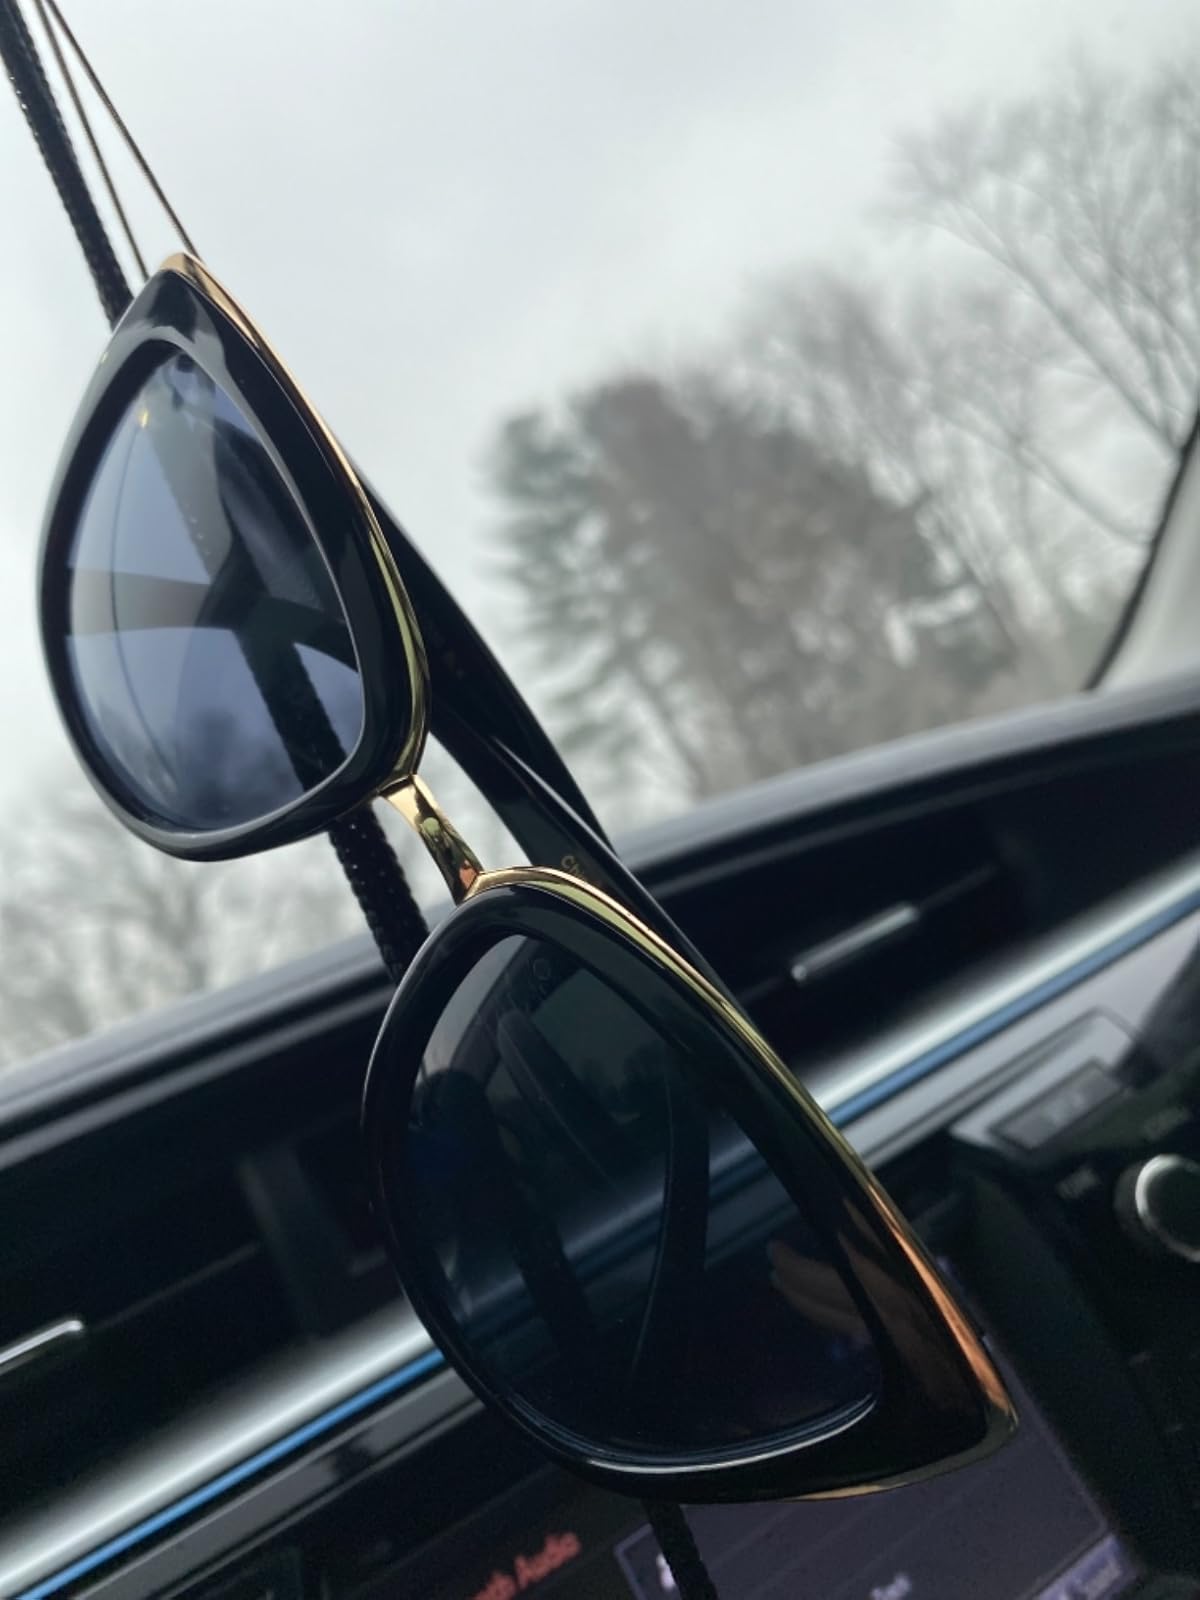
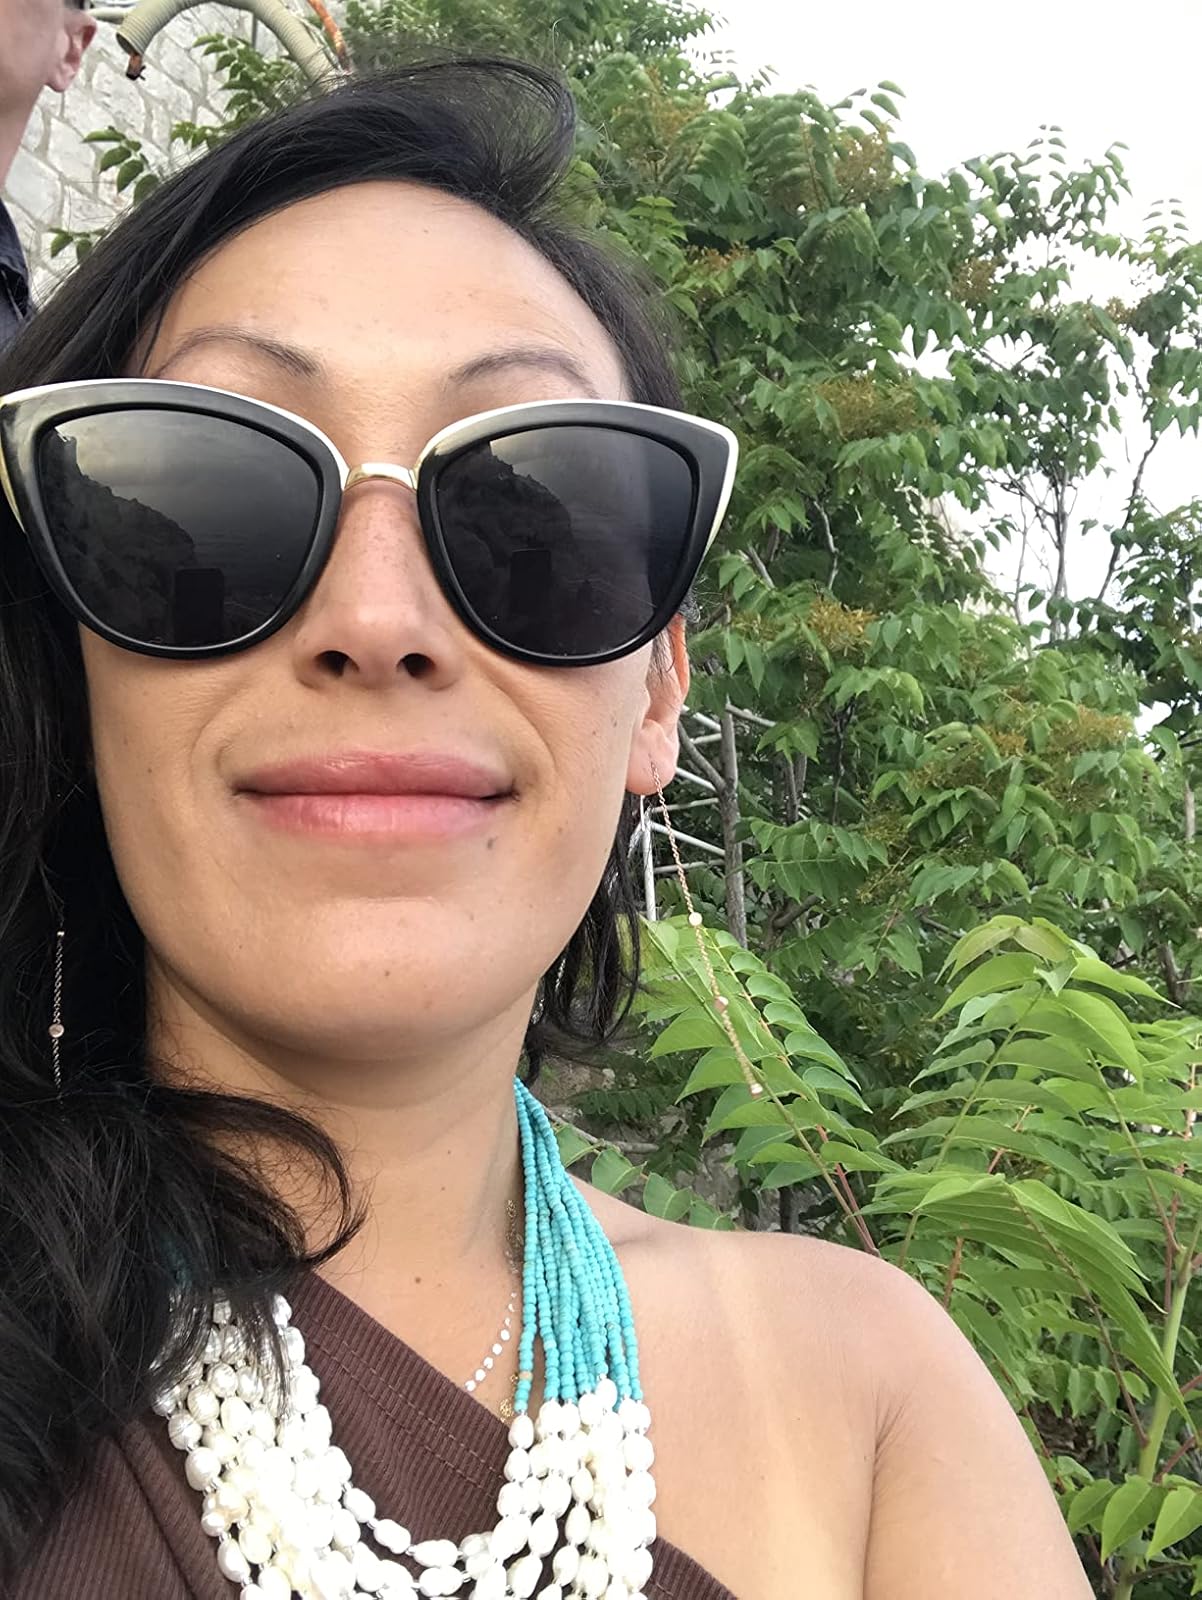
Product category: accessories_sunglasses
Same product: yes